Latin American and Caribbean Network of Sites of Memory

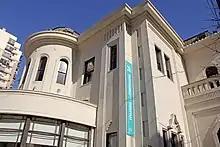
Memory Museum from Rosario, Argentina. RESLAC member.

RESLAC is made up of various initiatives that can be historical sites, museums, memorials, research centers, archives or territorial organizations. The network is linked by common interests in the defense of human rights. In each of them a clear link is established between past, present and future. Each of these institutions develops programs and projects that, in different ways, seek to influence their societies to build the ideal of “Never Again” (Nunca Más in Spanish) to violence and state terrorism. In this sense, they promote communication actions; investigation; formal and non-formal educational programs; preservation and enhancement of archives and collections.